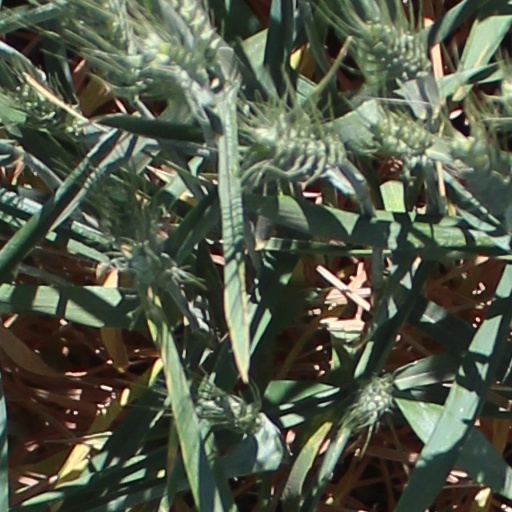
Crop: wheat